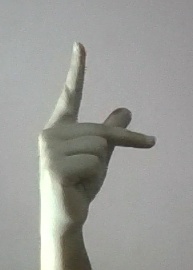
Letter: dha